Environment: real
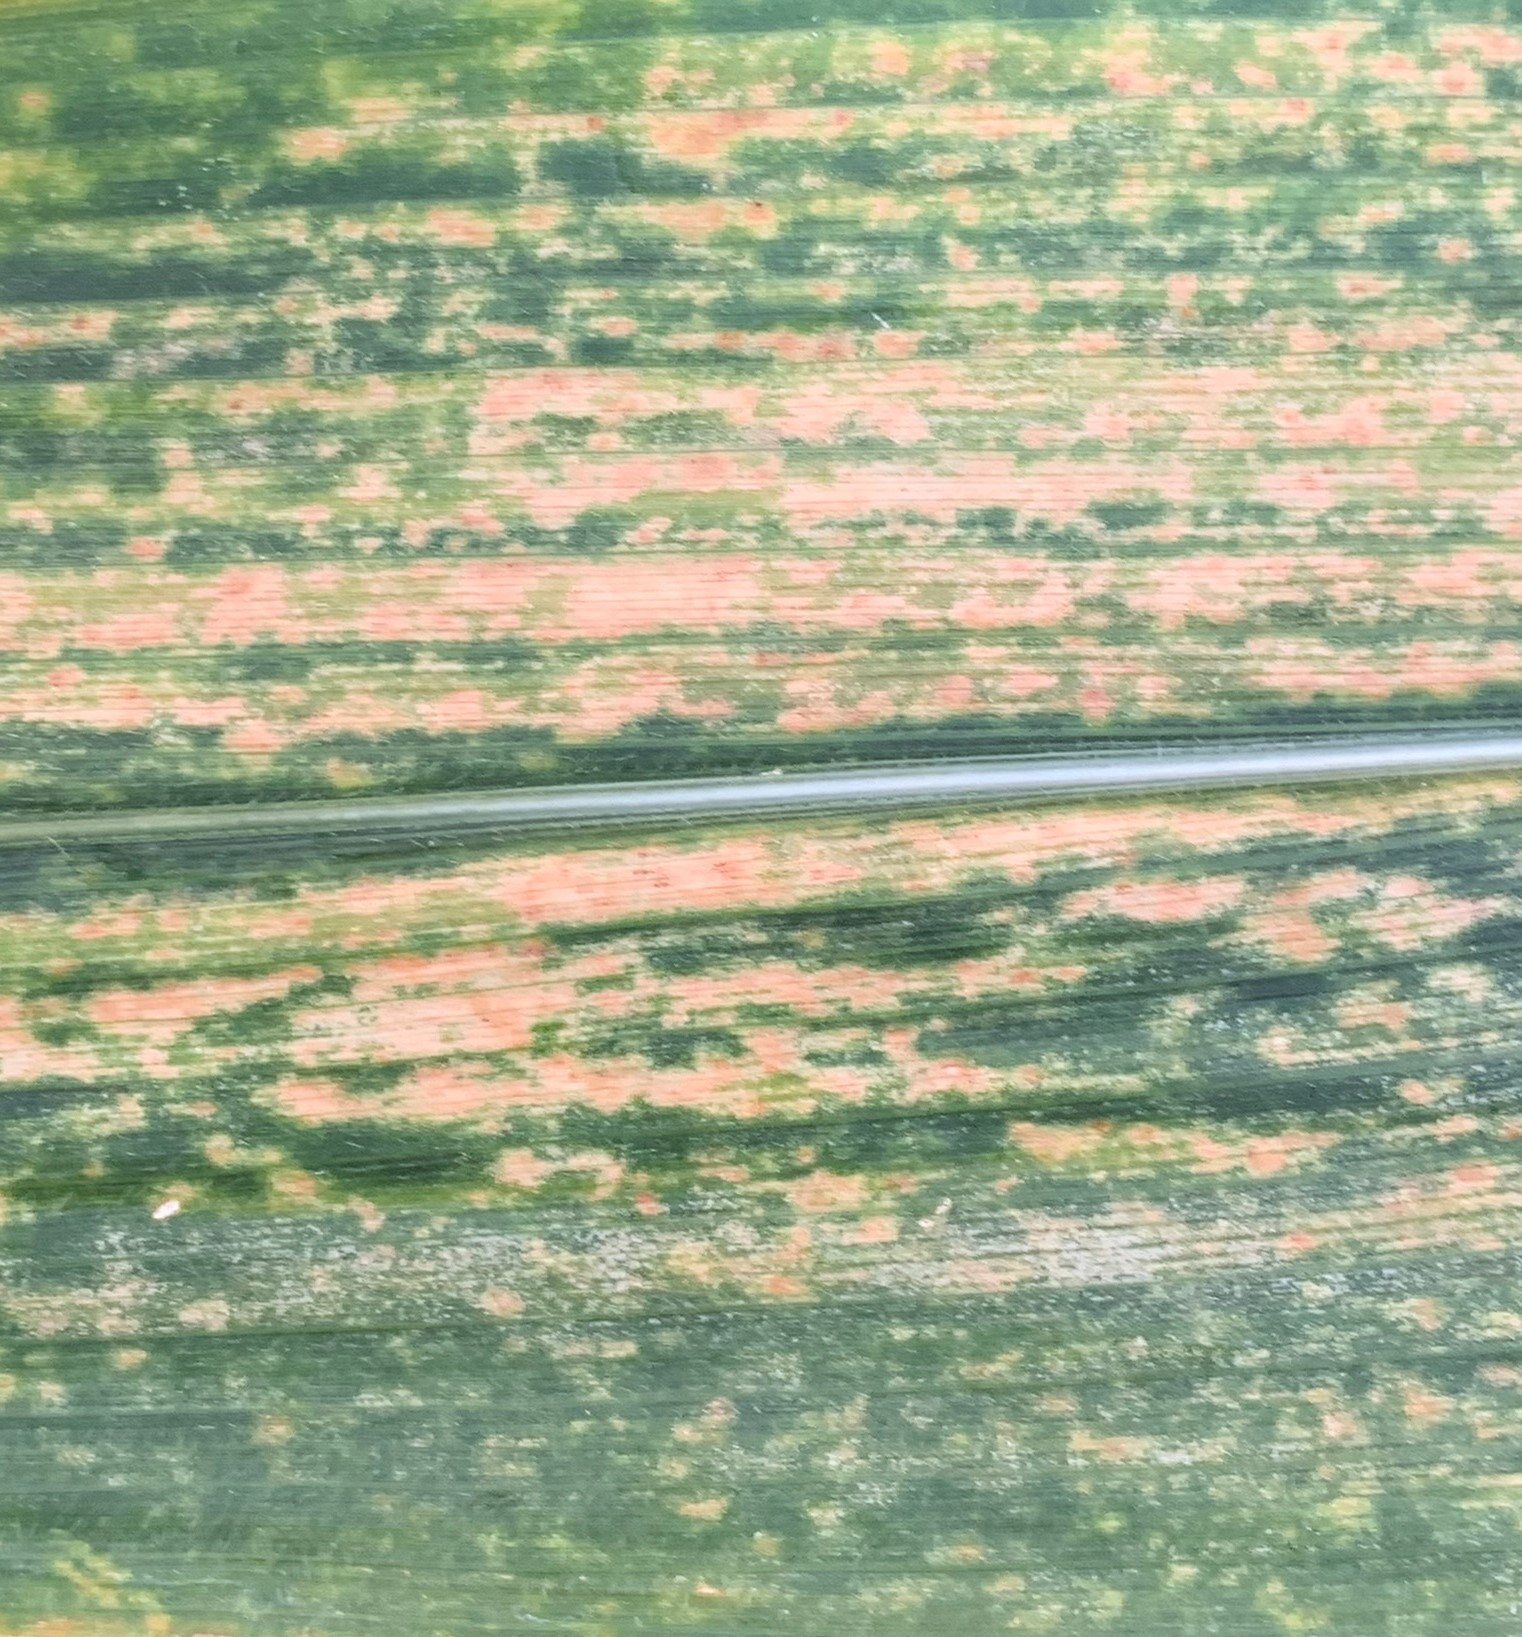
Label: lethal_necrosis